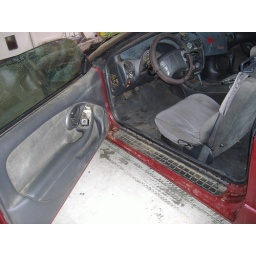
Adding insult to injury... the car sat in a dusty lot for a year with the windows partially down!